Narmada River

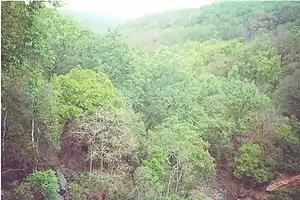
Forests of Amarkantak

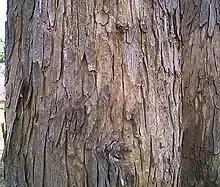
Bark of "Lagerstroemia parviflora"

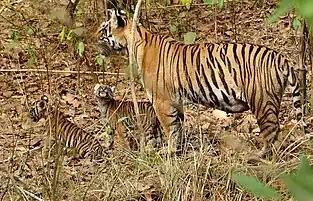
Tigress with her two cubs in Kanha National Park

The lower Narmada River Valley and the surrounding uplands, covering an area of consists of dry deciduous forests. The ecoregion lies between moister forests to the northeast, southeast, and southwest, which receive greater rainfall from the southeast monsoon, and the drier forests and scrublands of the Deccan to the south and Malwa and Gujarat to the west and northwest. The natural vegetation of the region is a three–tiered forest. "Tectona grandis" is the dominant canopy tree, in association with "Diospyros melanoxylon", Dhaora ("Anogeissus latifolia"), "Lagerstroemia parviflora", "Terminalia tomentosa", "Lannea coromandelica", "Hardwickia binata" and "Boswellia serrata". Riparian areas along the regions' rivers and streams, which receive yearg– round water, are home to moist evergreen forests, whose dominant tree species are "Terminalia arjuna", "Syzygium cumini" (Jambul), "Syzygium" "Heyneanum", "Salix tetrasperma", "Homonoia riparia", and "Vitex negundo".